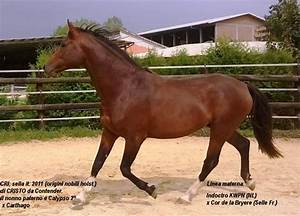
Label: cavallo